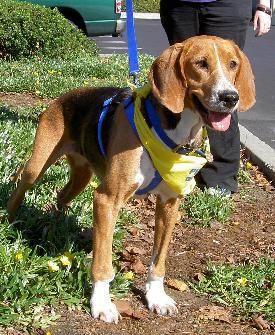
English_foxhound